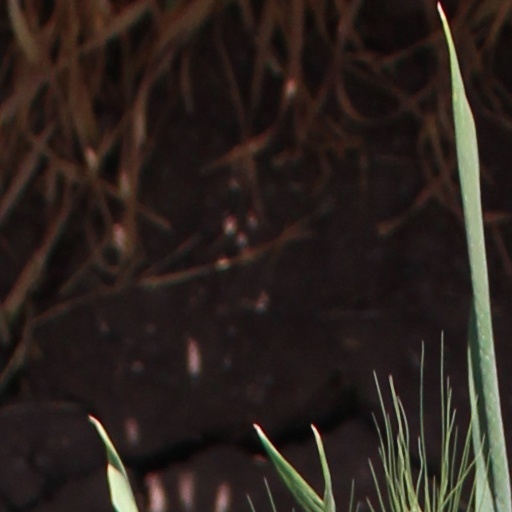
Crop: wheat